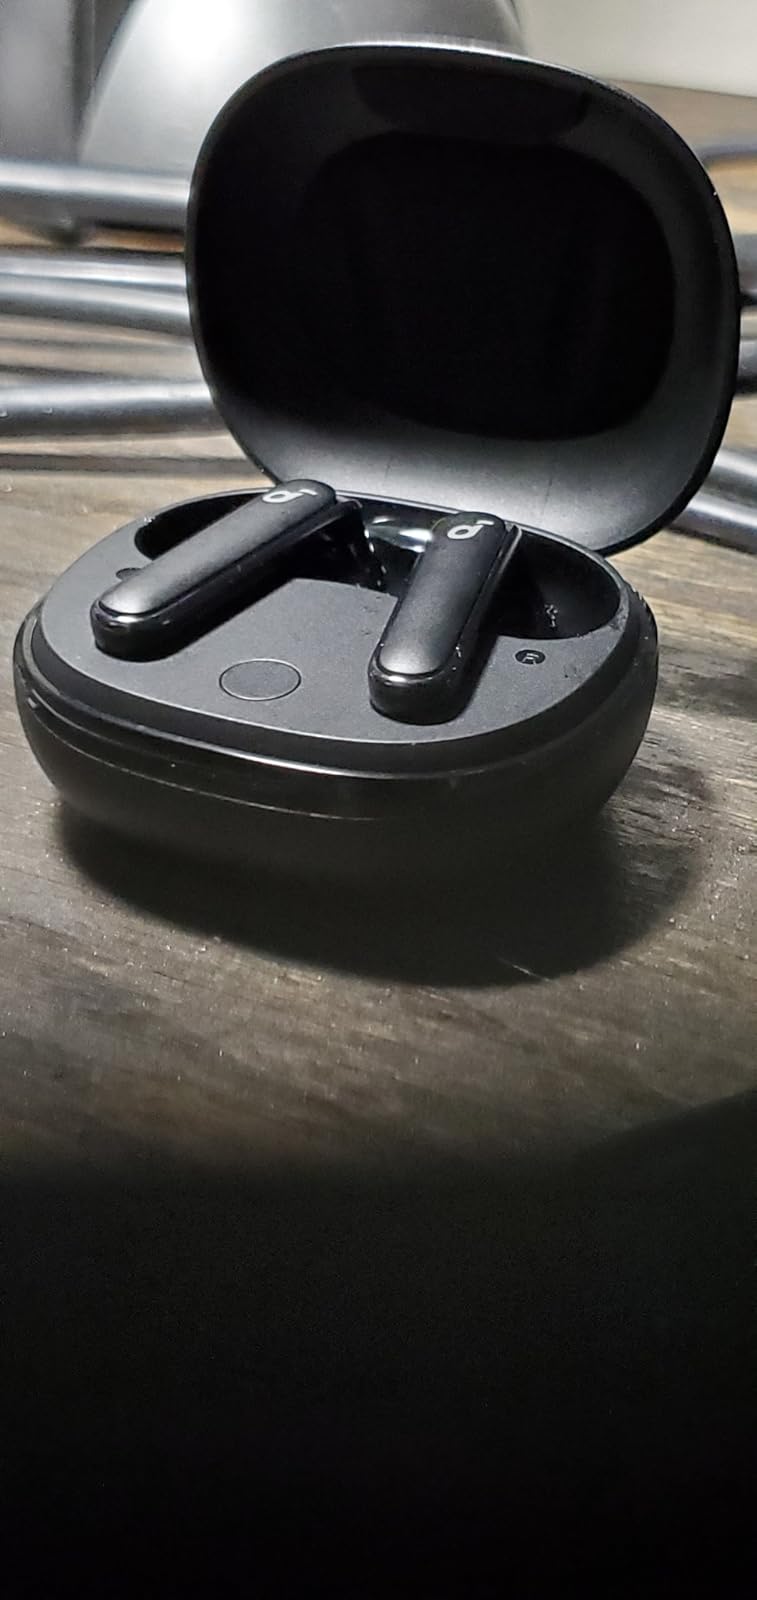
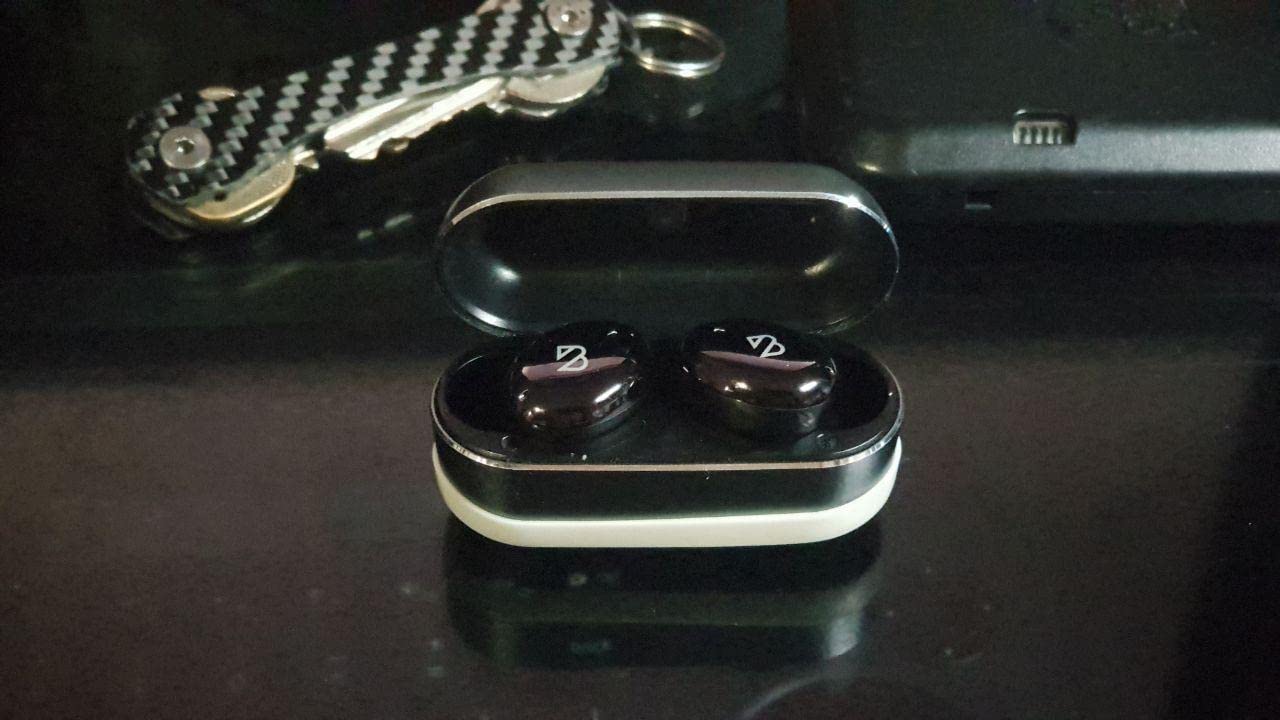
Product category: earbuds
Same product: no